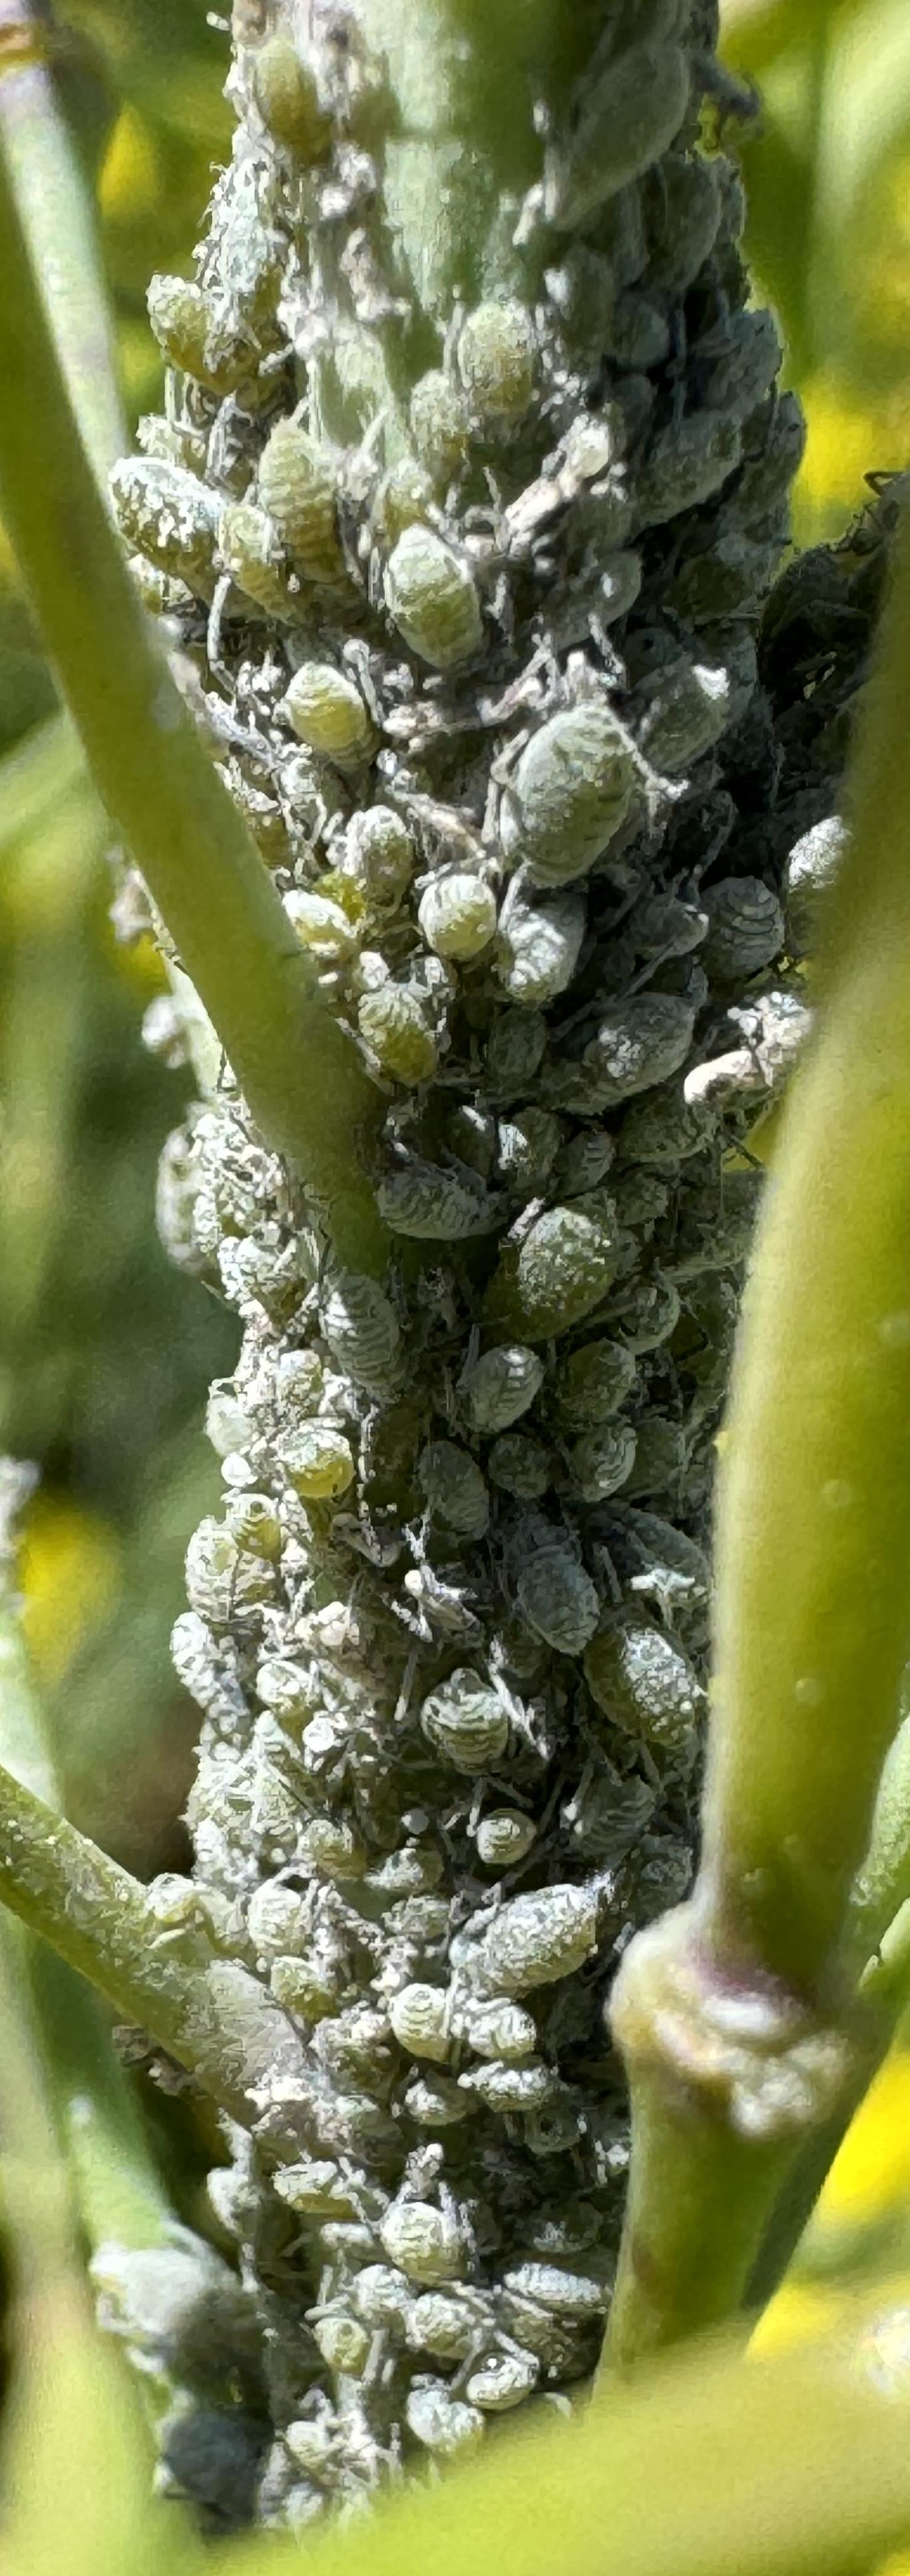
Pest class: cabbage_aphid